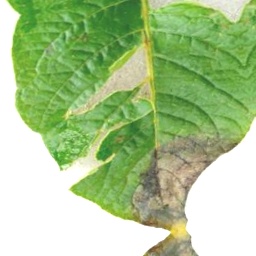
Etiqueta: Late Blight